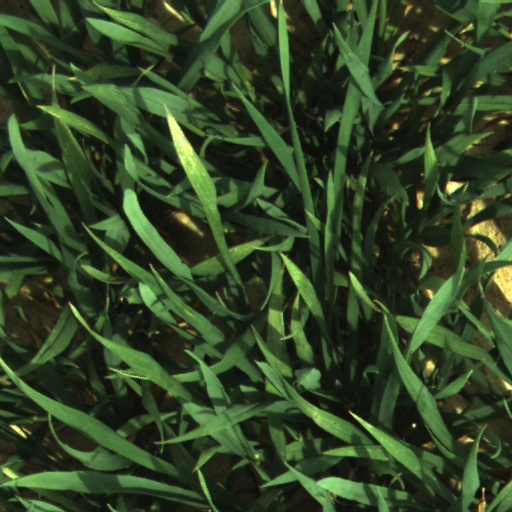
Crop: wheat